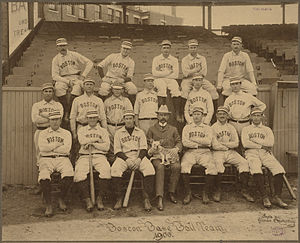
Atlanta Braves / Pensionerede numre
Holdfoto fra 1900 af Boston Beaneaters, som var Atlanta Braves' navn på den tid.
Atlanta Braves er et amerikansk baseballhold fra Atlanta, Georgia. De spiller i East Division i National League. Deres stadion hedder Turner Field.